LGBTQ culture in Houston

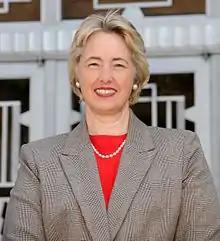
Annise Parker, former Mayor of Houston

Michael Ennis of the "Texas Monthly" stated in 1980 that within Texas, "gay political inroads" were "most visible" in Houston. In the October 1979 "Village Voice" Richard Goldstein wrote that due to the perceived threat from the "Christian right" in the area, gay people in Houston "take politics more seriously" than those in New York City.